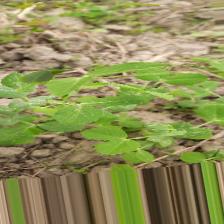
Label: Powdery Mildew